Andrew Wilson (architect)

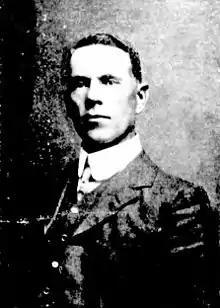
Portrait from the Kalgoorlie Western Argus, published for the opening of the Town Hall in 1908.

Andrew Oswald Wilson (1866–1950), known professionally as A. Oswald Wilson, was an early-20th-century Western Australian architect. Born and trained as a carpenter in Victoria, he moved first to Perth and then to the Eastern Goldfields (in December 1899), where he worked for Murdock McKay Hopkins. He was president of the "Mechanics' Literary and Debating Society" (also known as the "Boulder Literary Society") in Boulder from 1904 to 1908, as well as active in the "Boulder Benevolent Society". One of his best-known buildings is the Boulder town hall for which he submitted designs in 1907. In December 1908, he moved back to Perth and practised from Forrest Chambers (at 62 St George's Terrace).